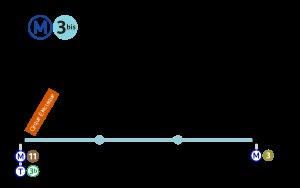
La ligne 3 bis du métro de Paris est une des seize lignes du réseau métropolitain de Paris. Cette ligne du 20ᵉ arrondissement de Paris relie les stations Gambetta et Porte des Lilas, à l'est de la ville.